Andrée's Arctic balloon expedition

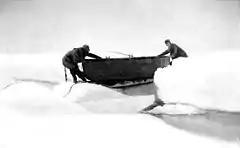
Crossing a channel with the balloon-silk boat

Before starting the march, the three men spent a week in a tent at the crash site, packing up and making decisions about what and how much to bring and where to go. The far-off North Pole was discounted as an option; the choice lay between two depots of food and ammunition laid down for their safety, one at Sjuøyane in Svalbard and one at Cape Flora in Franz Josef Land. Inferring wrongly from their faulty maps that the distances to each were about equal, they decided to try for the bigger depot at Cape Flora, which was further away. Strindberg took more pictures during this week than he would at any later point, including 12 frames that make up a 360-degree panorama of the crash site.